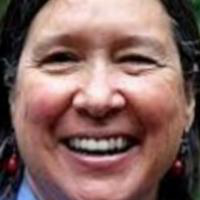
Age group: age 41-55